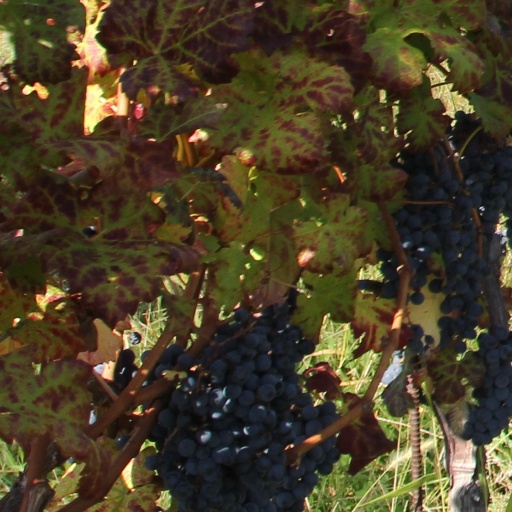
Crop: grape